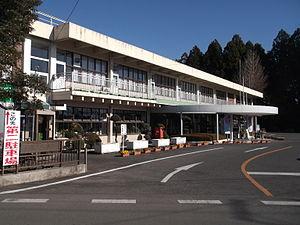
Takanezawa est un bourg du district de Shioya, dans la préfecture de Tochigi au Japon.